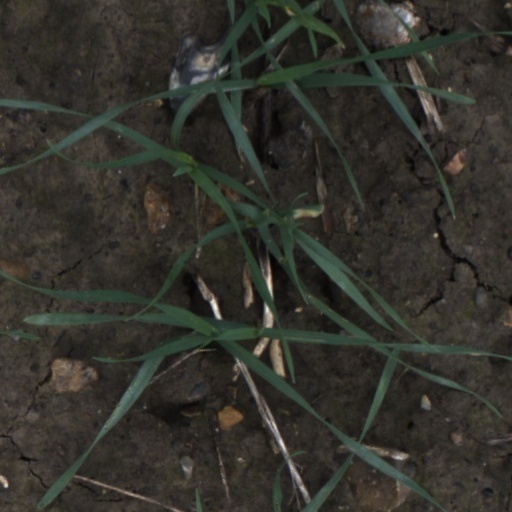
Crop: wheat